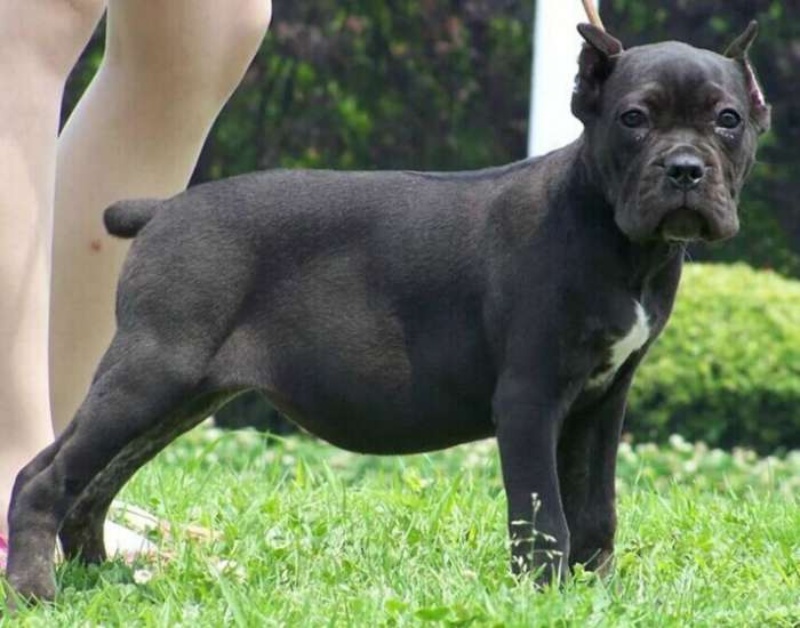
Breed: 253-n000105-Cane_Carso